Henry of Treviso

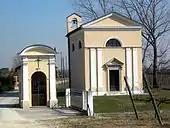
The Oratorio di Beato Enrico

Henry of Treviso (died 1315), also known as Henry of Bolzano or Blessed Rigo, was a lay pilgrim and holy man, a German from Bolzano (Bozen), who established himself in Treviso after the death of his wife and son. There he lived in extreme poverty, subsisting on alms, the excess of which he distributed among the poor.